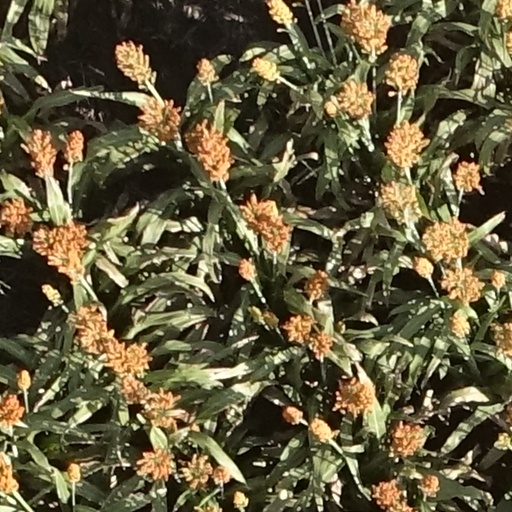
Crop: sorghum